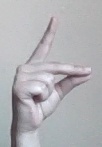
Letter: ta